Harold Keke

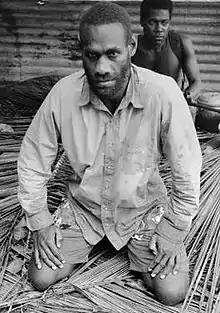
Keke in 2003

Harold Keke (born 1971) is a former Solomon Islands warlord involved with the Guadalcanal Revolutionary Army (GRA).